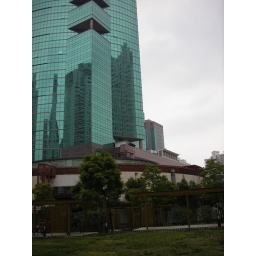
an attractive residential courtyard and office building in Shanghai's Gubei neighborhood